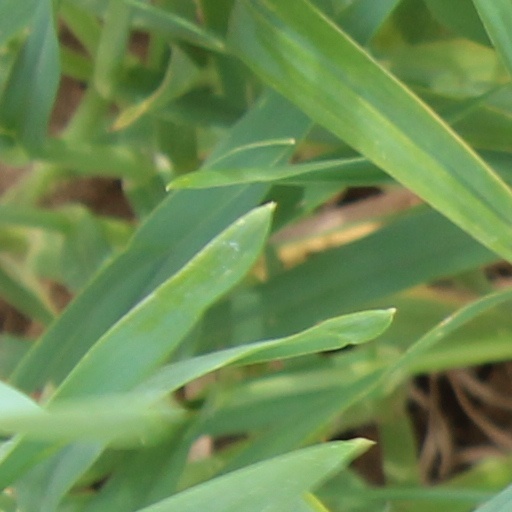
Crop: wheat